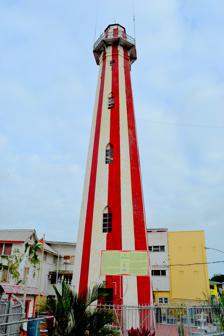
Building: Georgetown Lighthouse, Guyana
Country: Unknown
Year built: 1830
Lighthouse Georgetown Lighthouse Location Water Street, Georgetown , Guyana Coordinates 6°49′25″N 58°09′52″W / 6.8236966°N 58.1643569°W / 6.8236966; -58.1643569 Tower Constructed 1817 (first) Foundation forty nine greenheart piles Construction stone tower Automated clockwork Height 30 metres (98 ft) Shape tapered octagonal tower with balcony and lantern Markings red and white vertical stripes Light First lit 1830 Focal height 31.5 metres (103 ft) Characteristic Flash every 60s, red or white depending on direction. The Georgetown Lighthouse was first built by the Dutch in 1817 and then rebuilt in 1830 to help guide ships into the Demerara River from the Atlantic Ocean . The 31 m (103 feet) high octagonal structure is a famous Georgetown, Guyana landmark with its distinct vertical red and white stripes. The Lighthouse, located on Water Street, is maintained by the National Trust of Guyana . The brick structure was commissioned on 1 June 1830, when it replaced a wooden lighthouse that had been built on the same site by the Dutch.  British engineers constructed the present lighthouse, reinforcing the building by placing it on a foundation of 49 greenheart piles , making it durable nearly 200 years later. A floating light was placed at the Demerara bar in March 1838 and a system of signalling to the lighthouse was established.  On 27 February 1838 a Committee of Pilotage was formed and entrusted with the signalling.  Before establishment of the System of Signalling, a beacon had been erected on the East Coast Demerara and vessels entering had to contribute to the cost of constructing the beacon. About a half mile east of Fort Groyne there was a block house which was used as a signal station for vessels arriving, and for signalling to Berbice.  The coastal signalling was done by semaphore stations. A steel balcony at the top of the Lighthouse offers a panoramic view of Georgetown and West Coast Demerara. You must climb 138 stairs to access the balcony. References